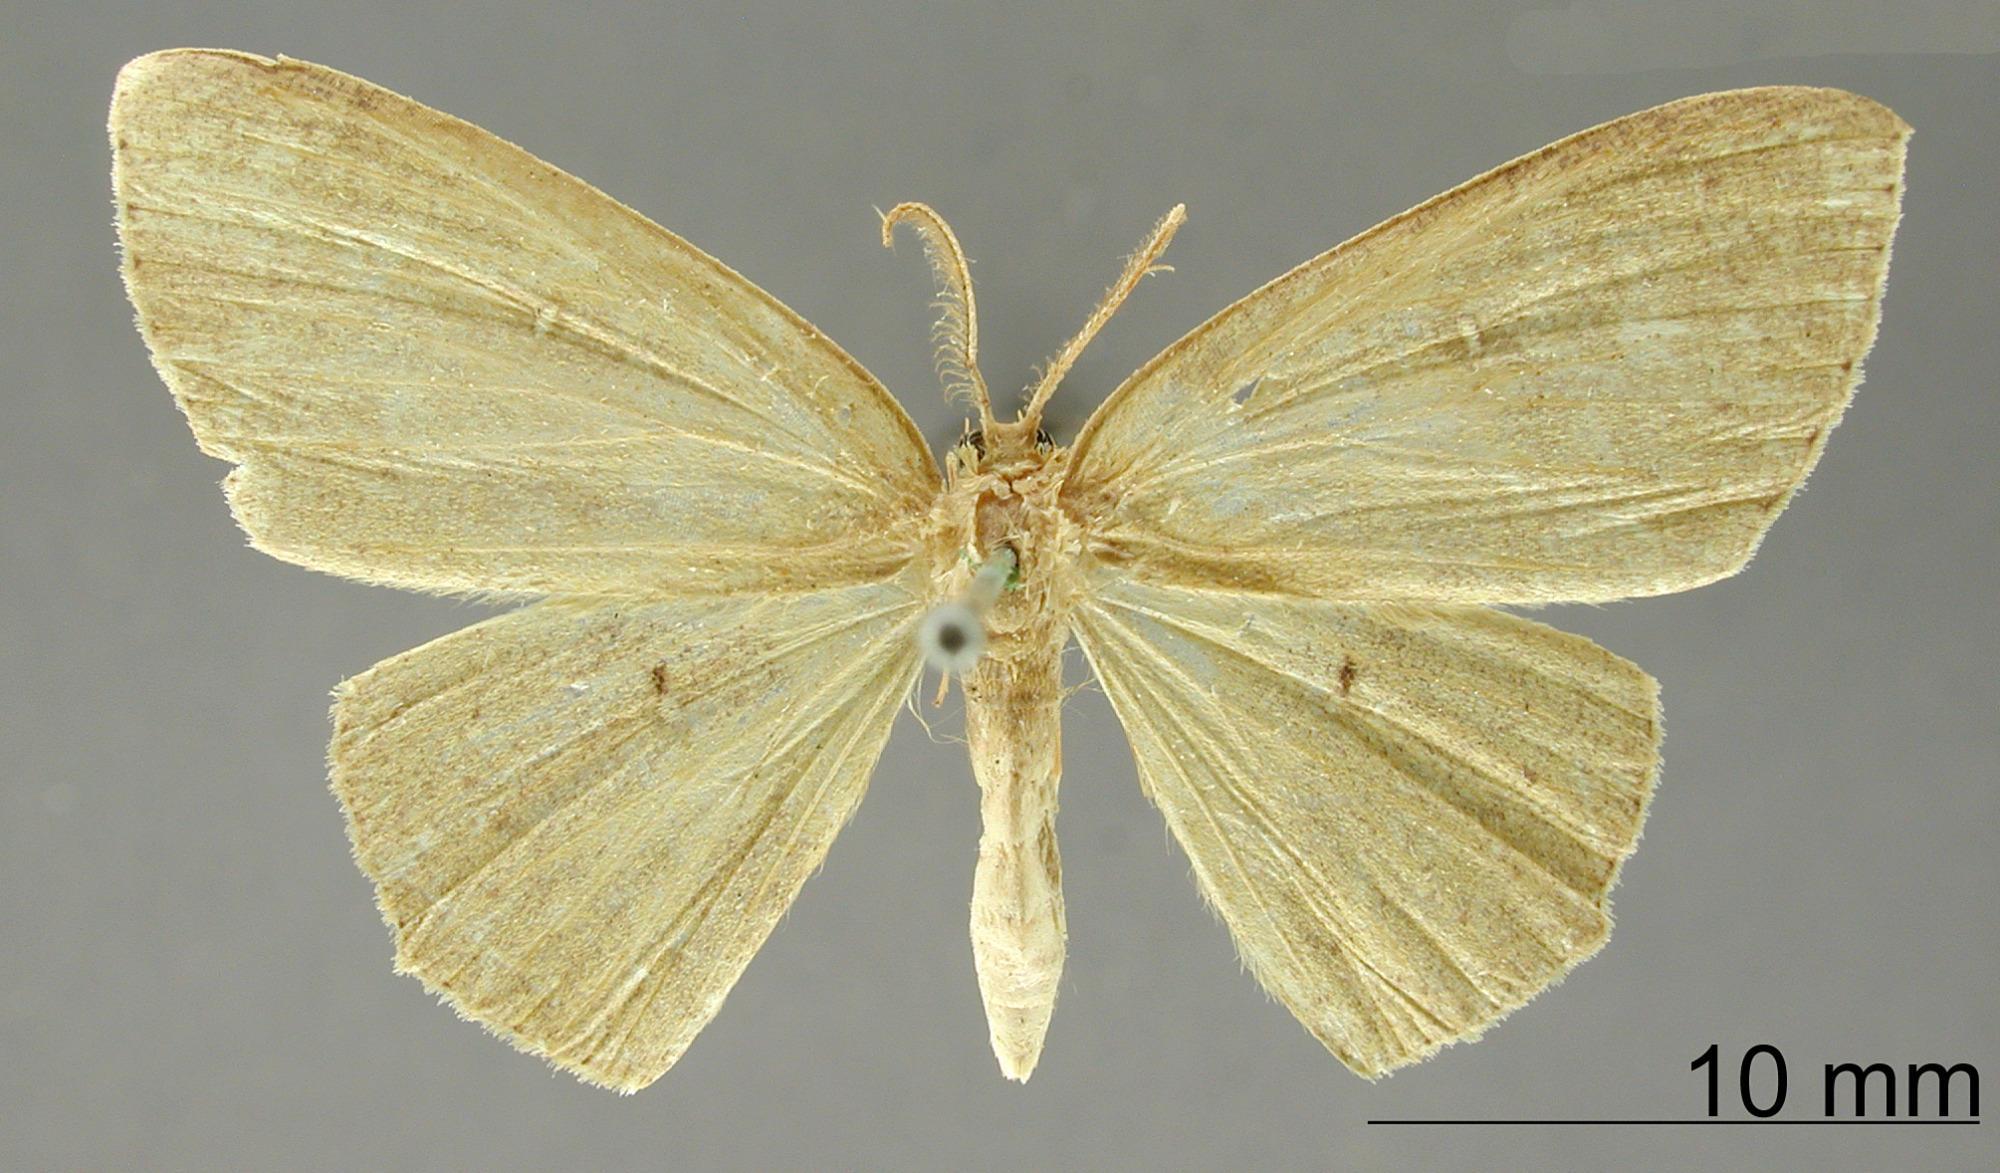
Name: Anisodes leucaniata
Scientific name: Anisodes leucaniata Warren, 1906
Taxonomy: Animalia, Arthropoda, Insecta, Lepidoptera, Geometridae, Sterrhinae
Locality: Rockstone, Essequibo, Upper Demerara-Berbice, Guyana